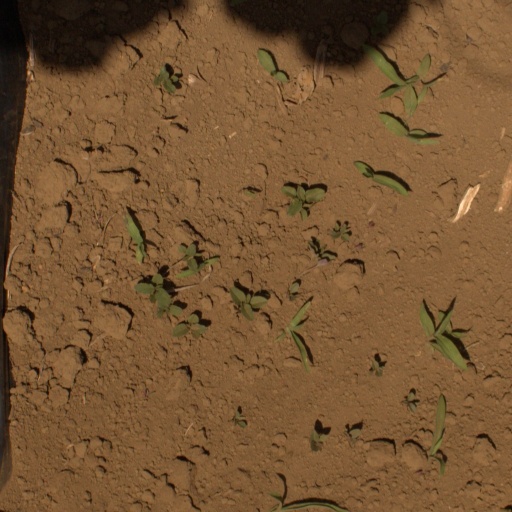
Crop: Jerusalem artichoke